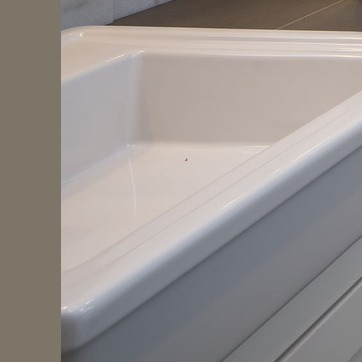
Material: ceramic